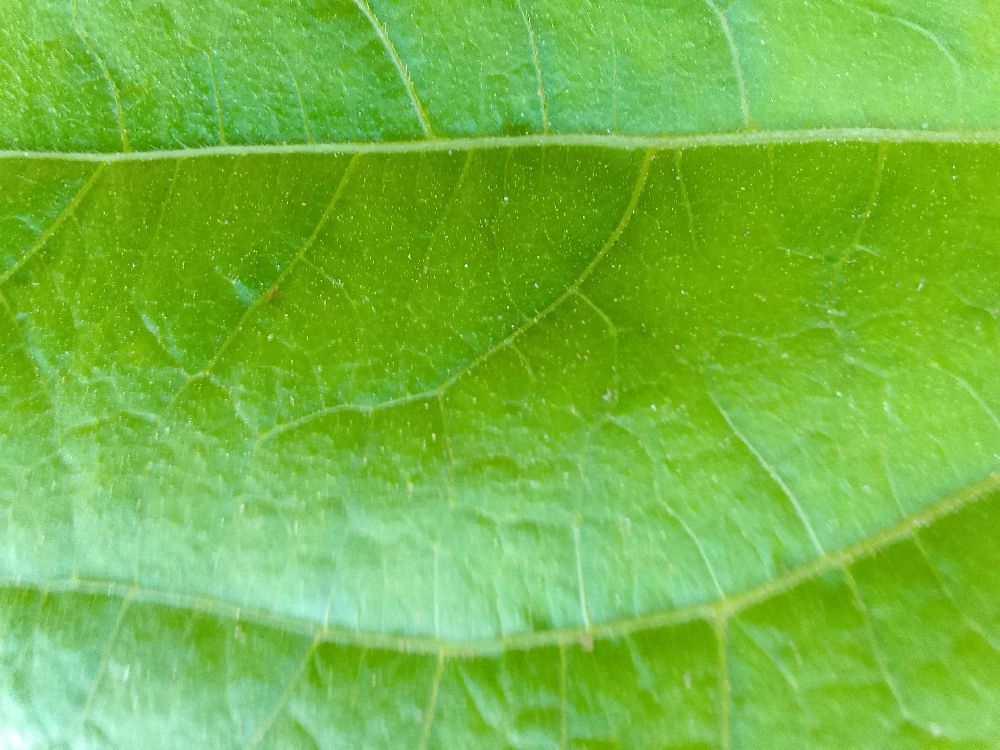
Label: healthy